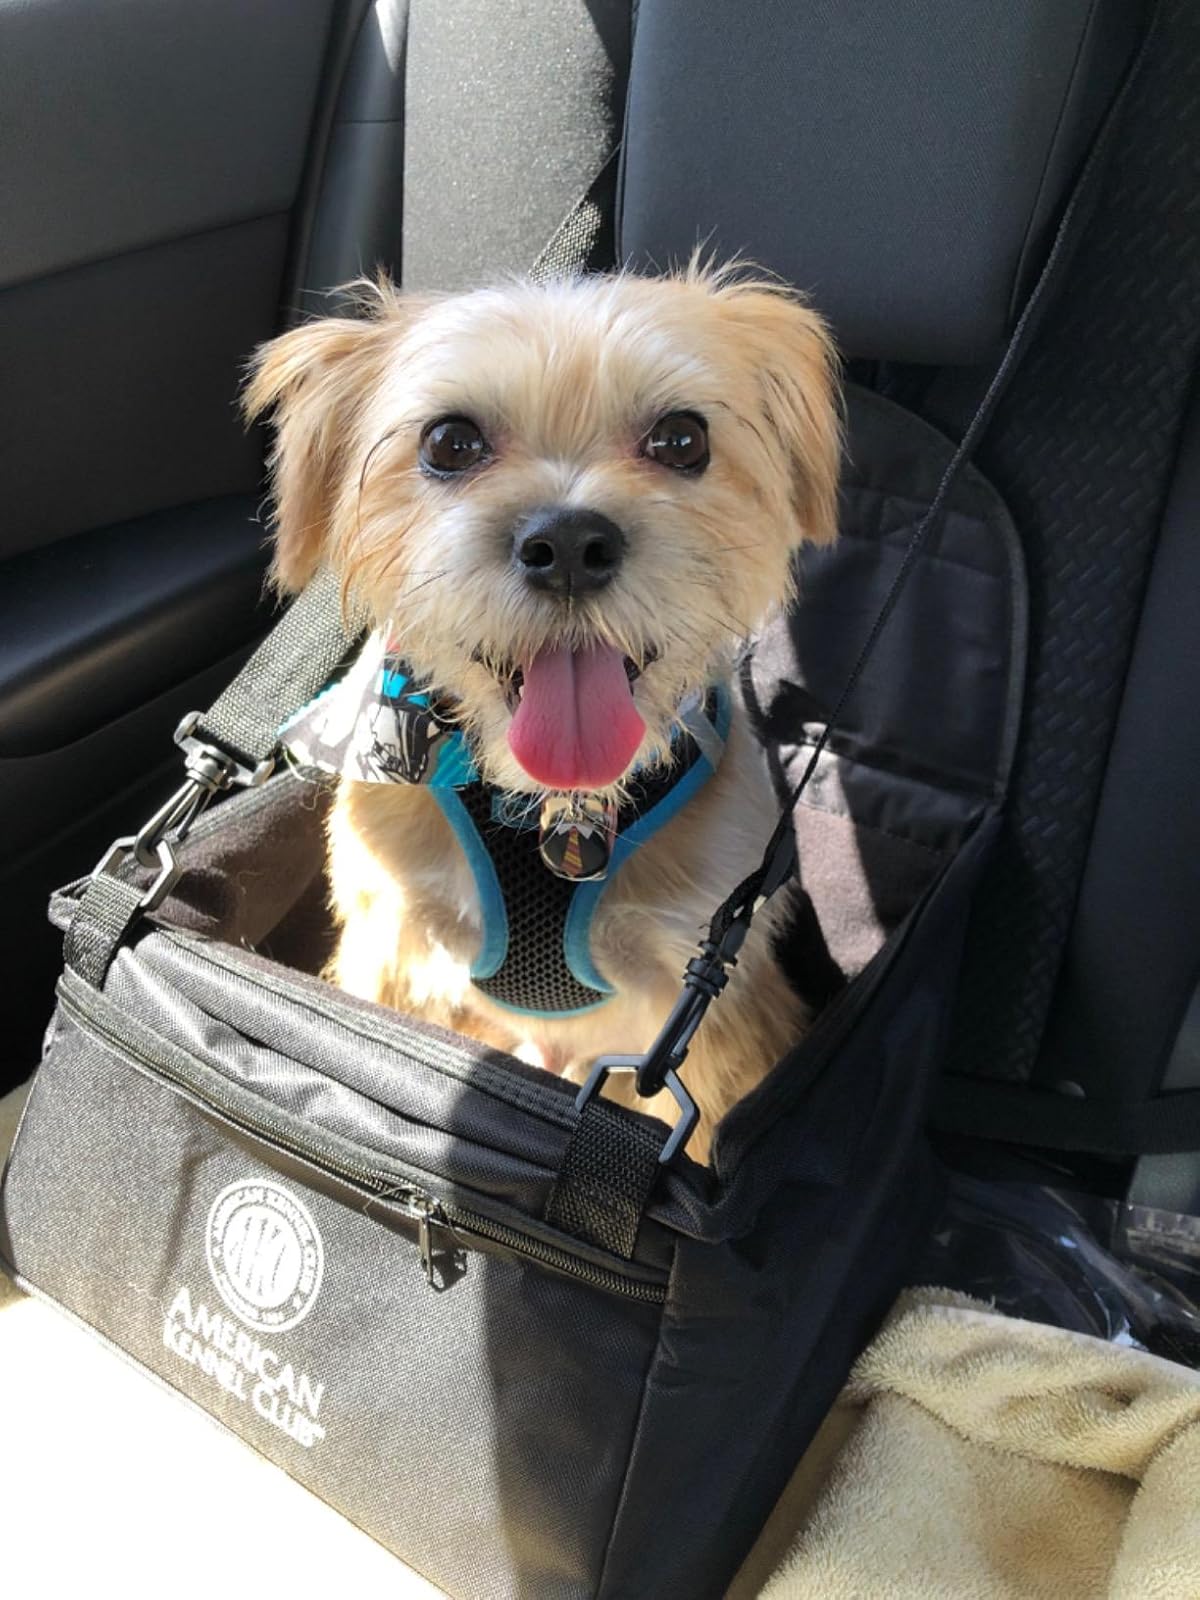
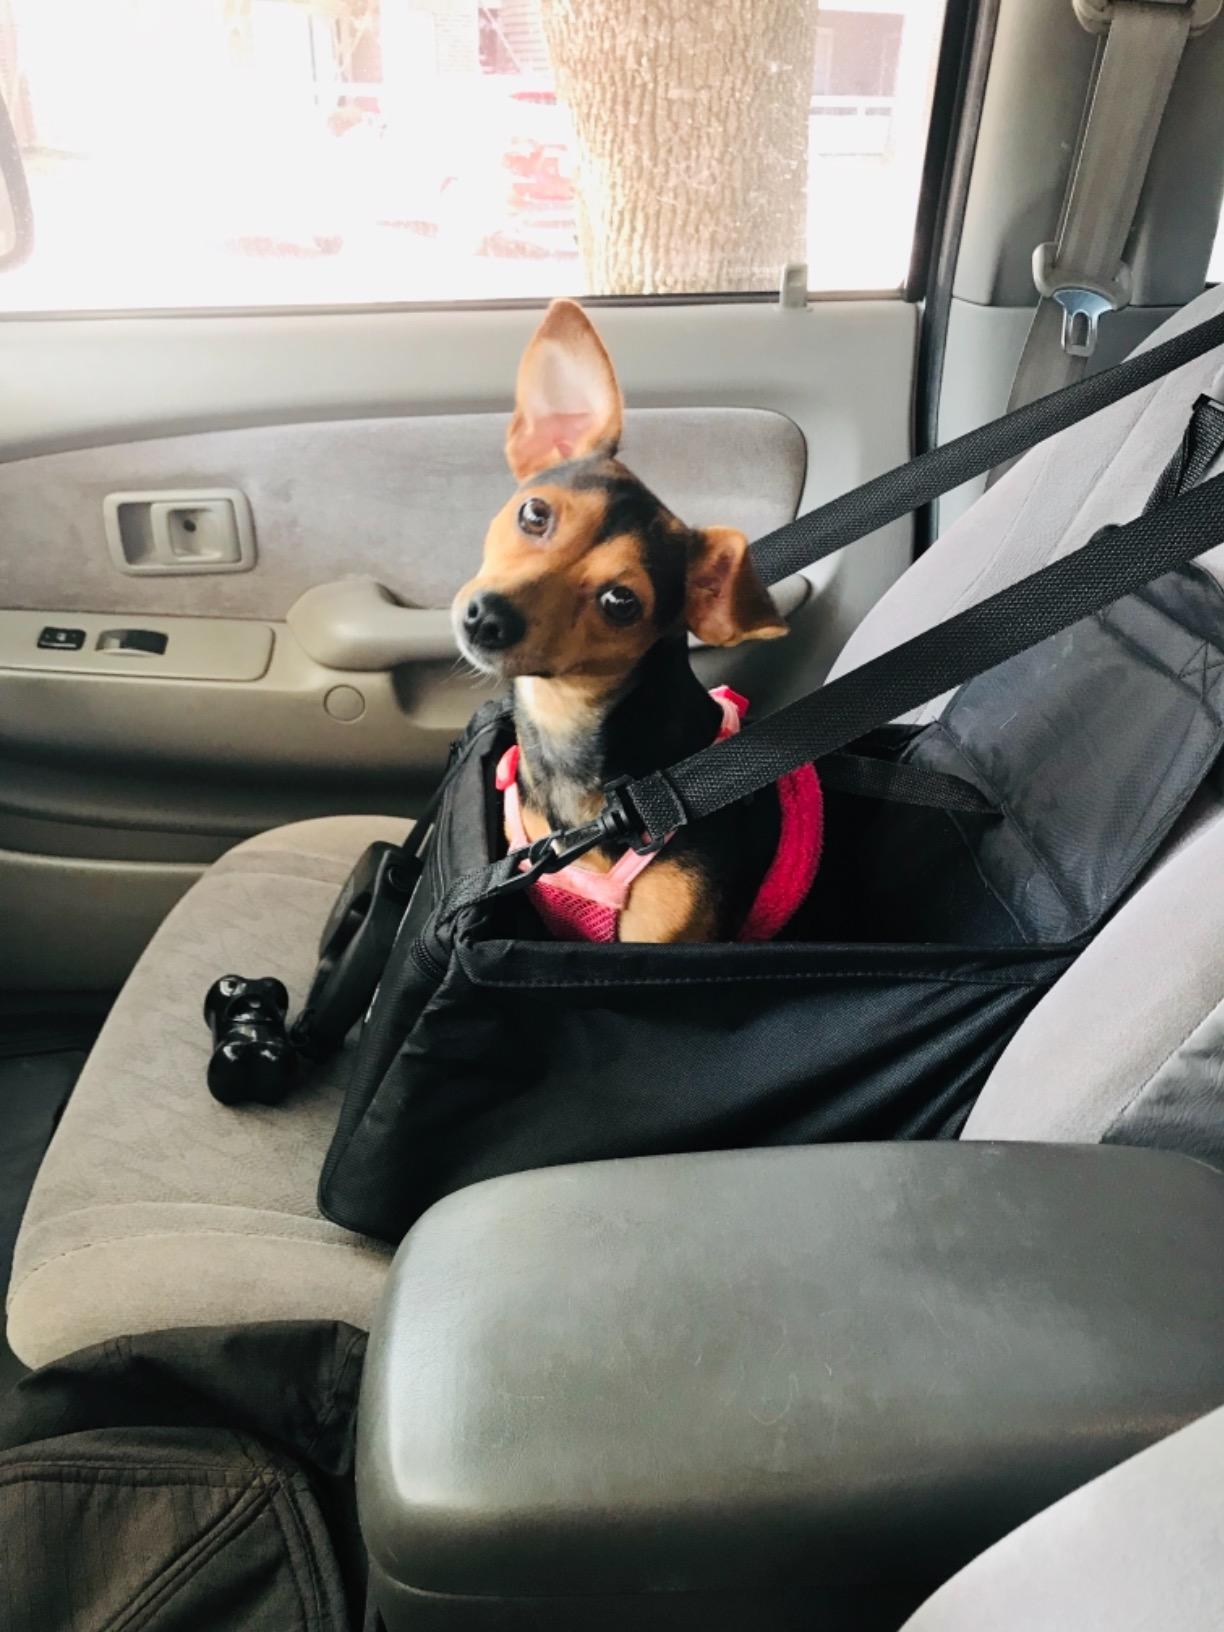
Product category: items_kennel
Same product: yes